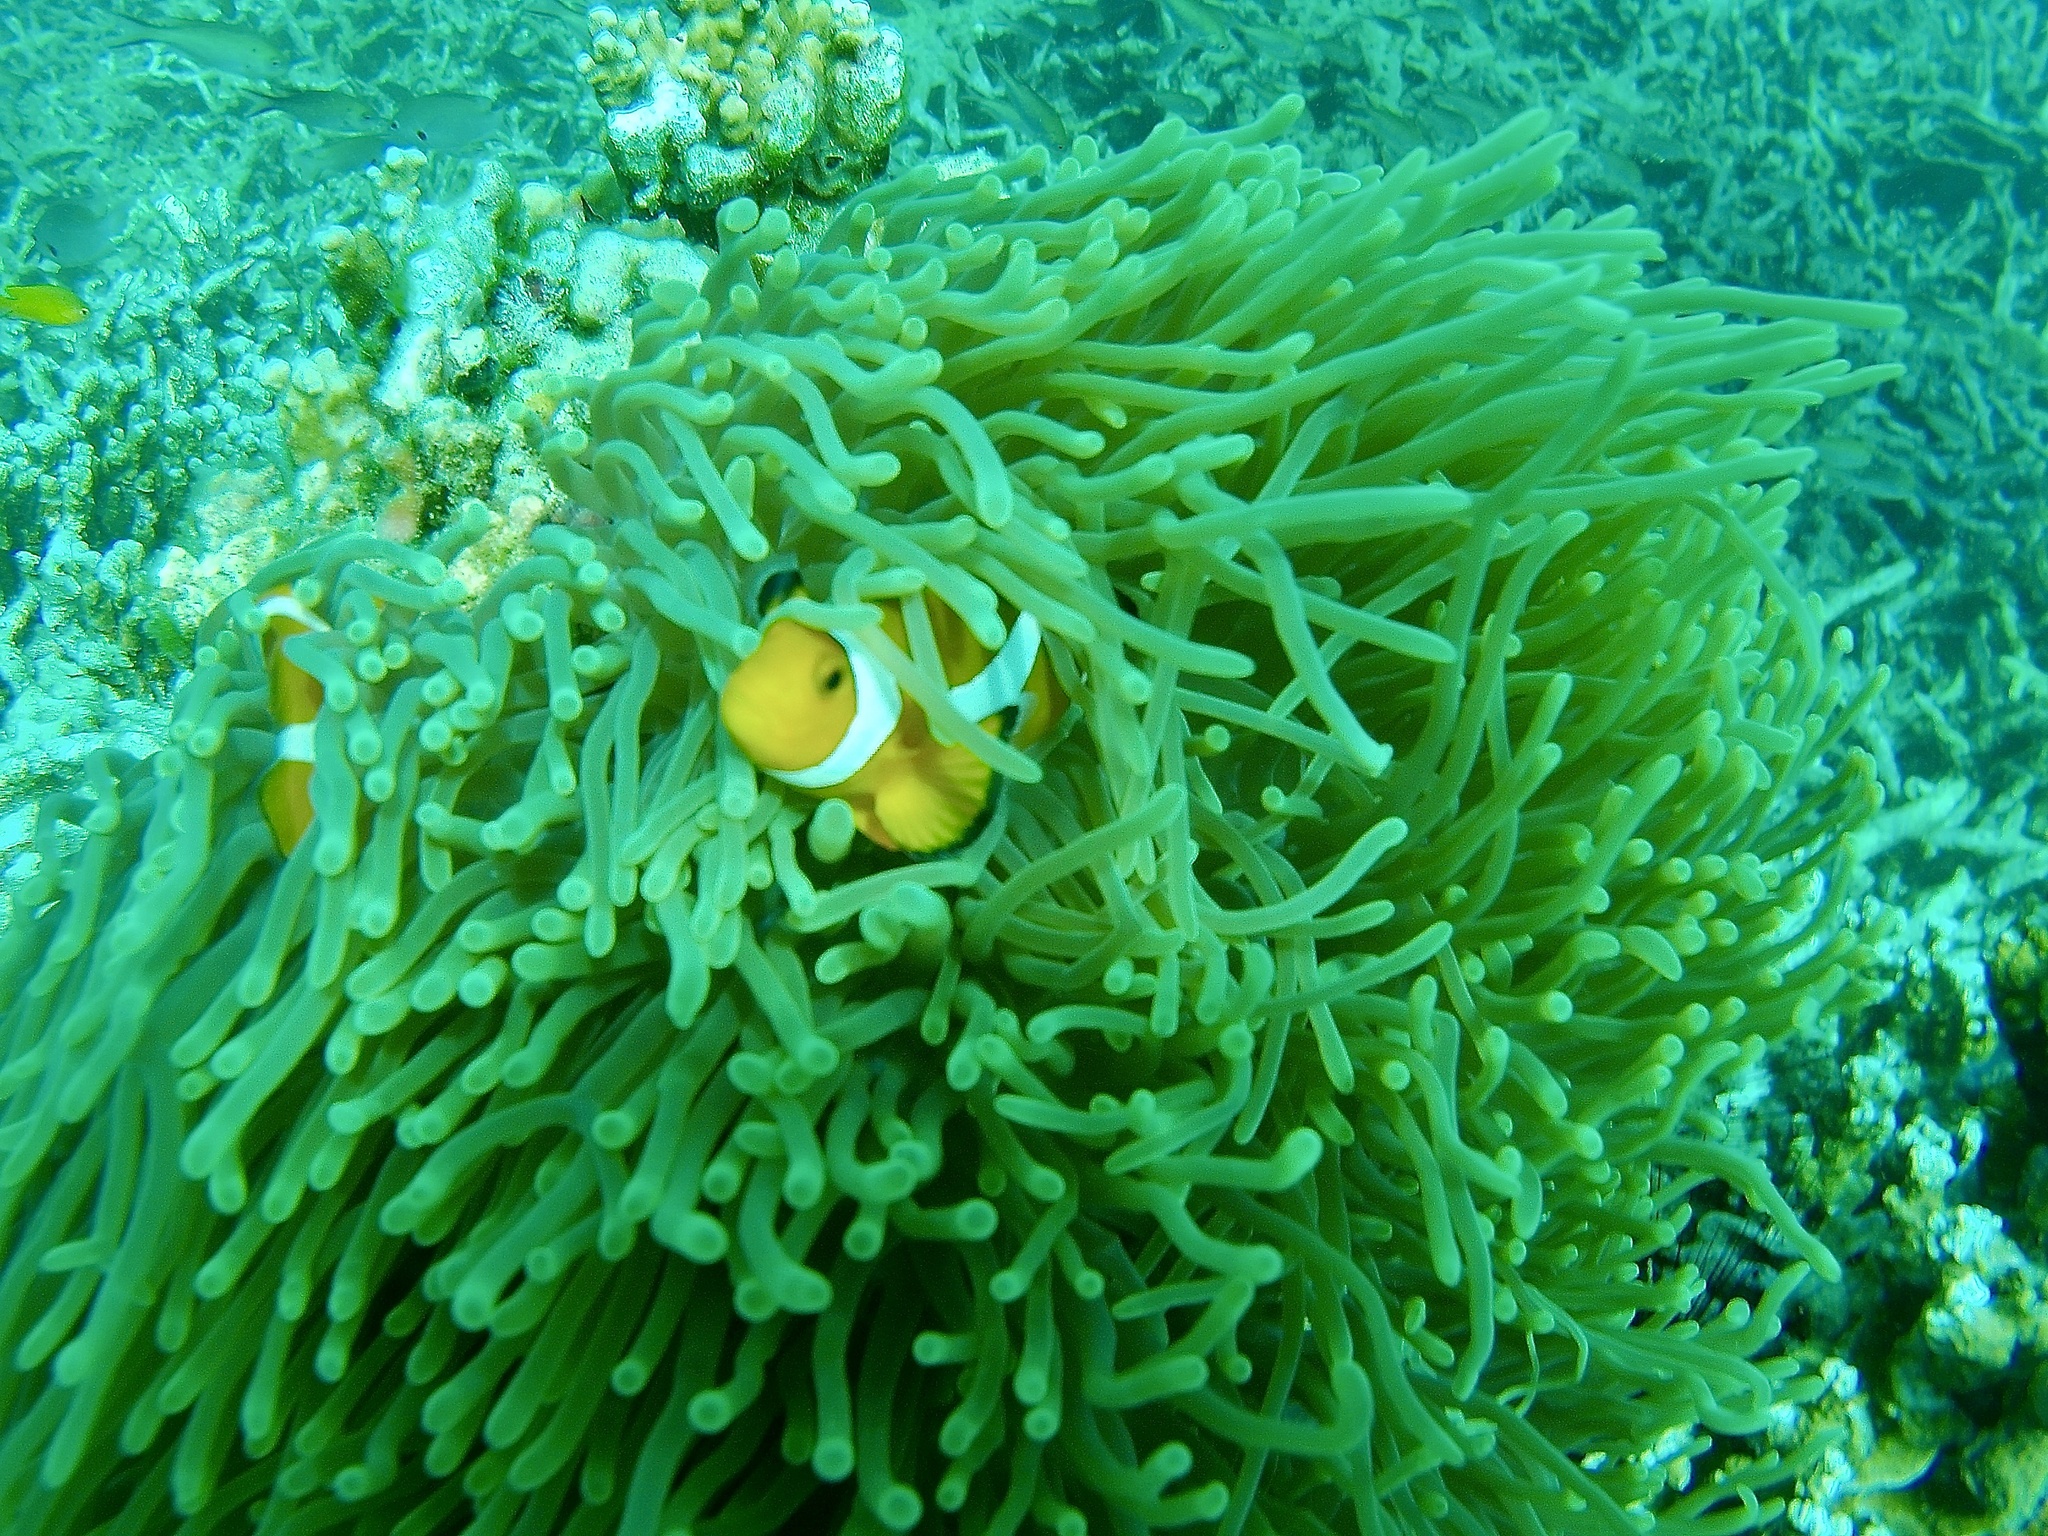
Amphiprion ocellaris (Ocellaris Anemonefish)